Pirates of the Barbary Coast

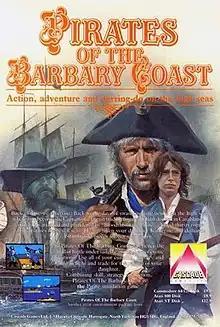

Pirates of the Barbary Coast is a maritime trading and strategy video game set in the days of the Barbary corsairs, published in 1986 for Atari 8-bit computers, Atari ST, and Commodore 64 by StarSoft Development Laboratories. In 1987, it was also published by Keypunch Software for IBM PC compatibles, while Cascade Games published versions for the other platforms in Europe.